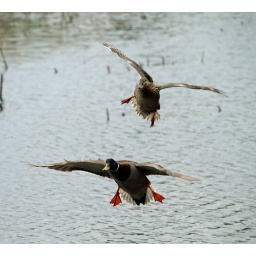
Fred and Constance were doing well inthe flying pairs competition when Constance got caught in a cross wind